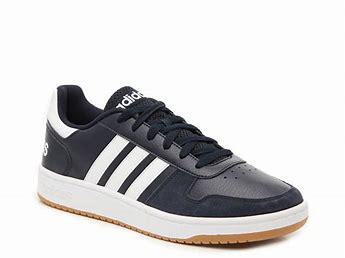
Brand: Adidas
Model: Hoops 2